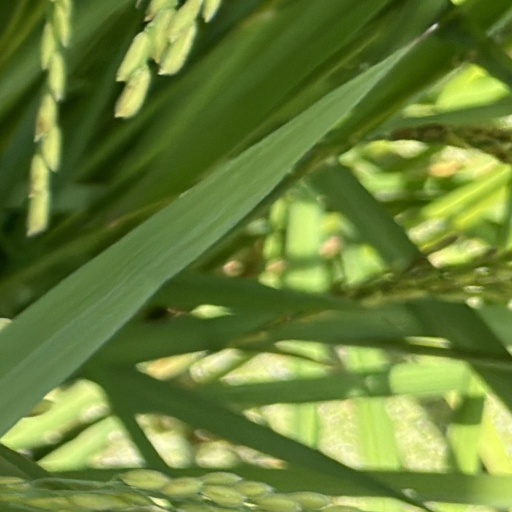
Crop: rice